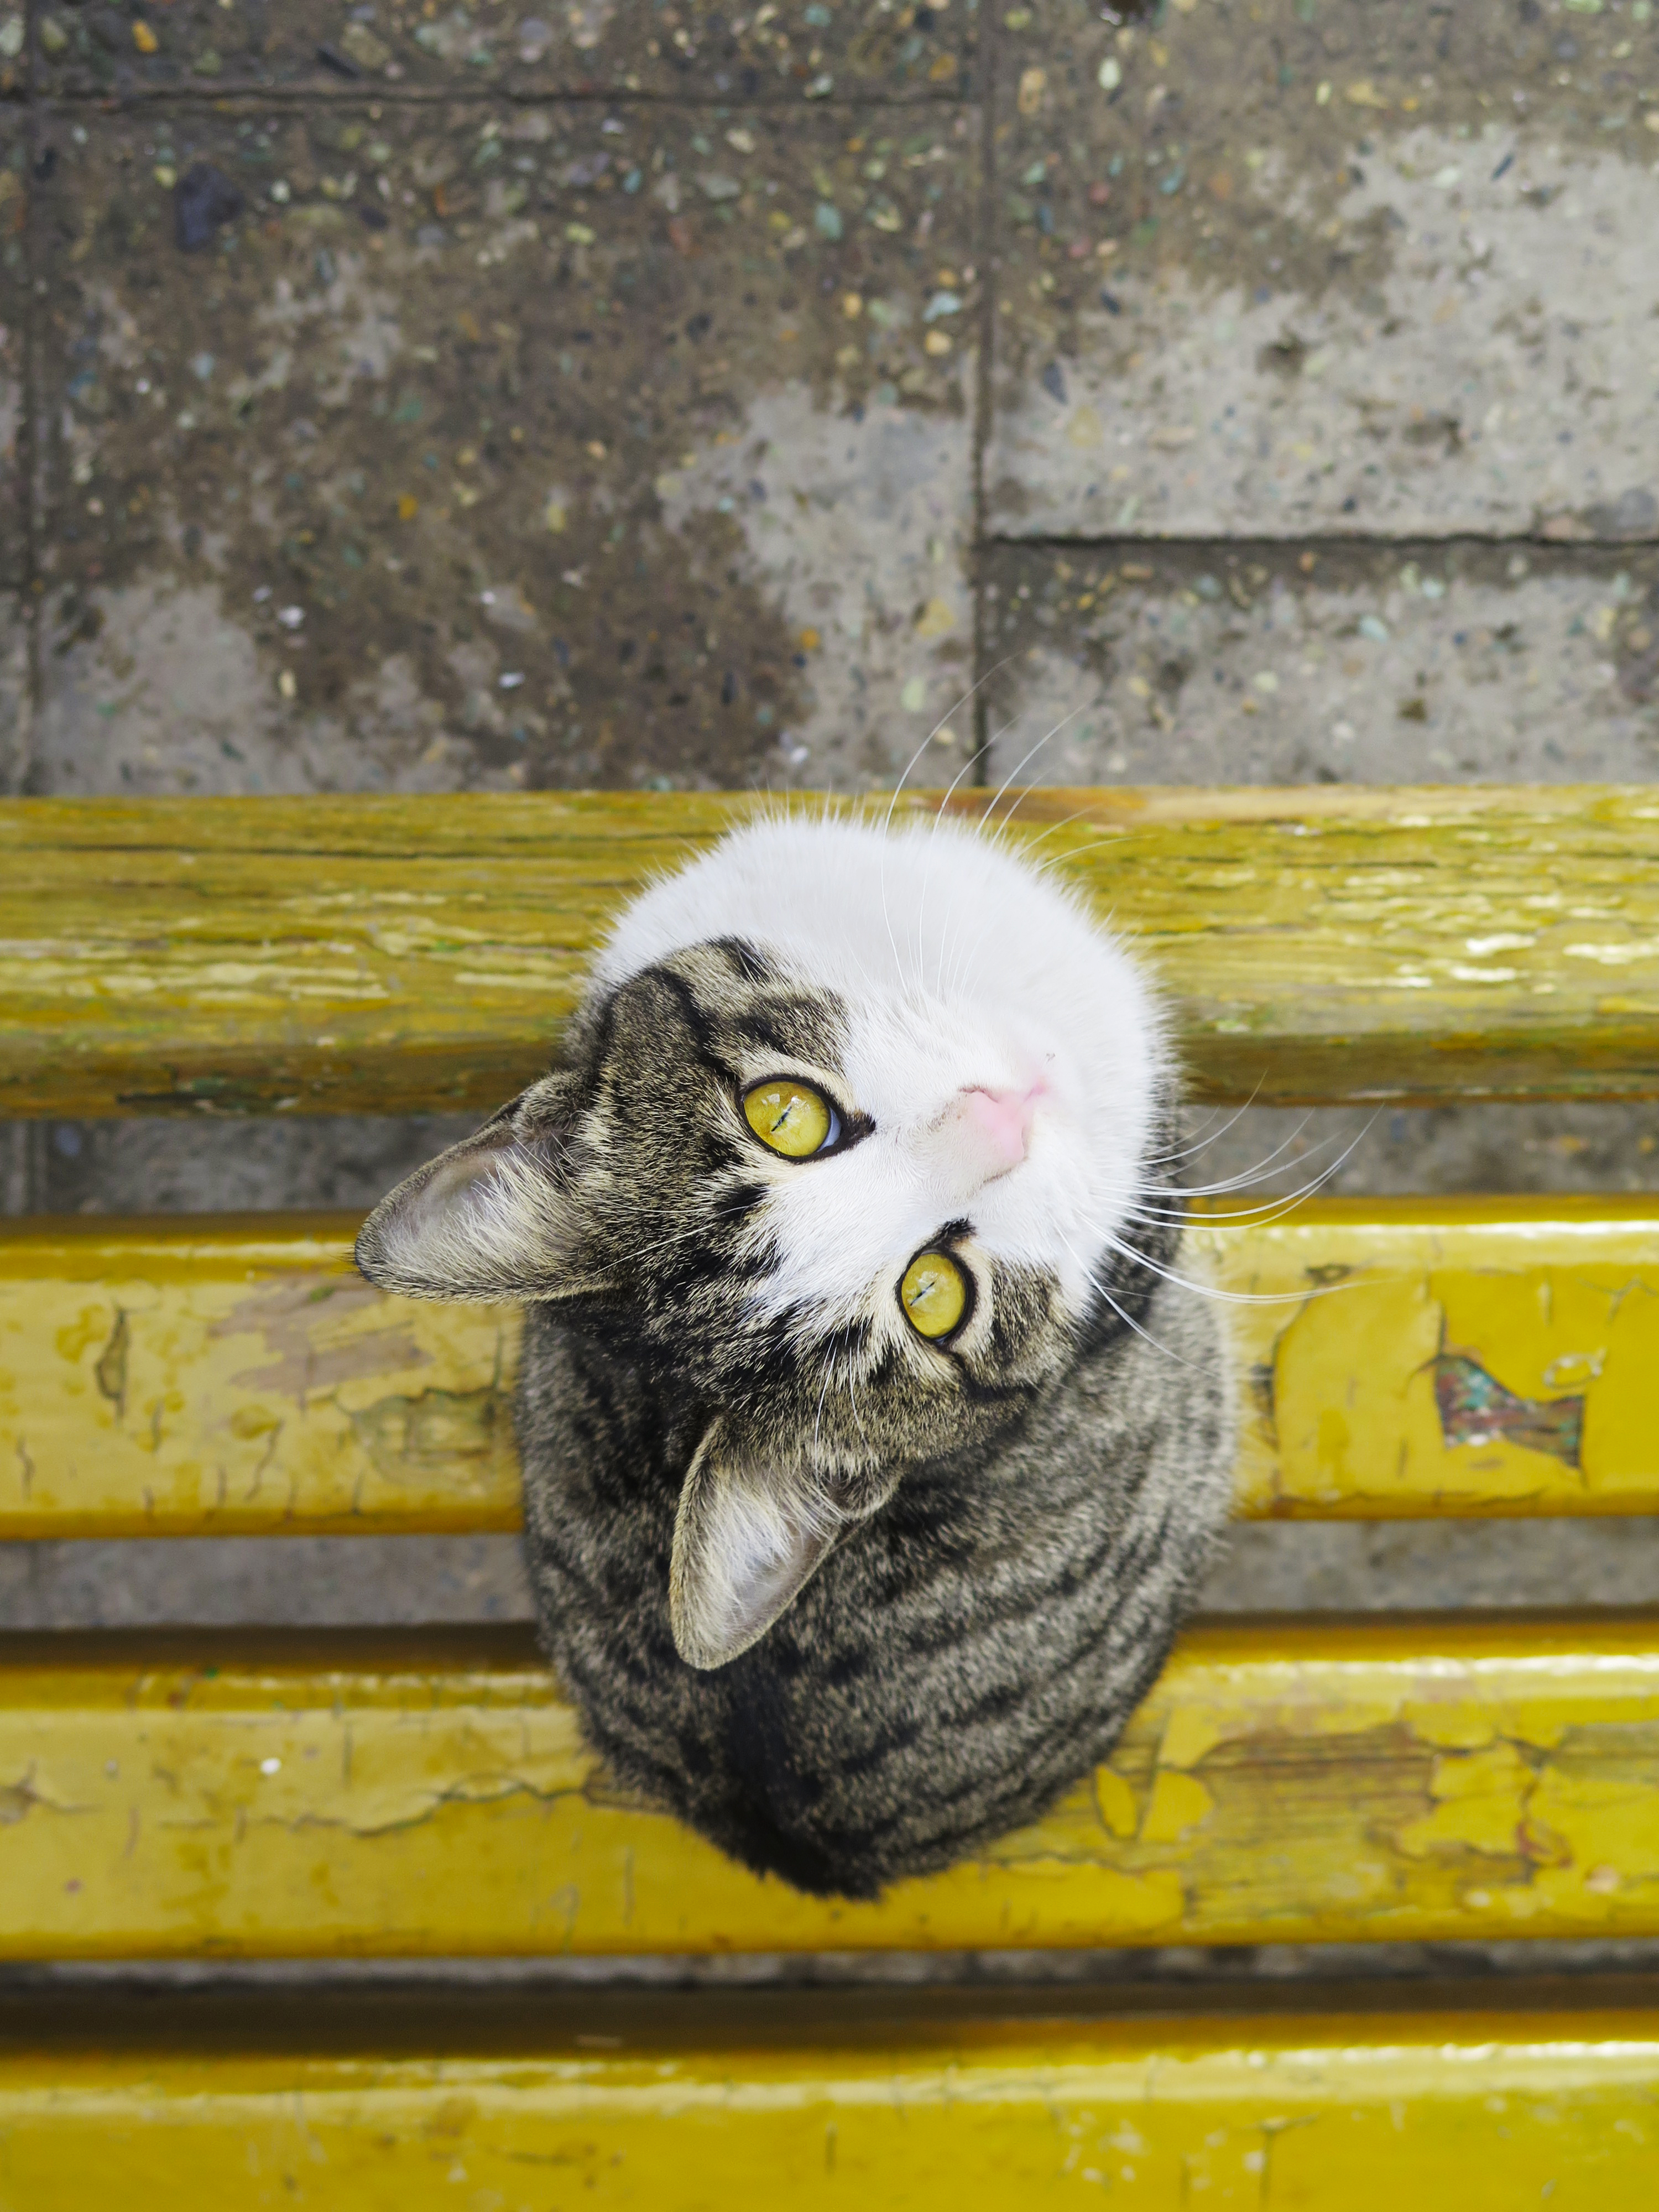
bird, animal, wildlife, pet, beak, cat, feline, yellow, owl, fauna, bird of prey, vertebrate